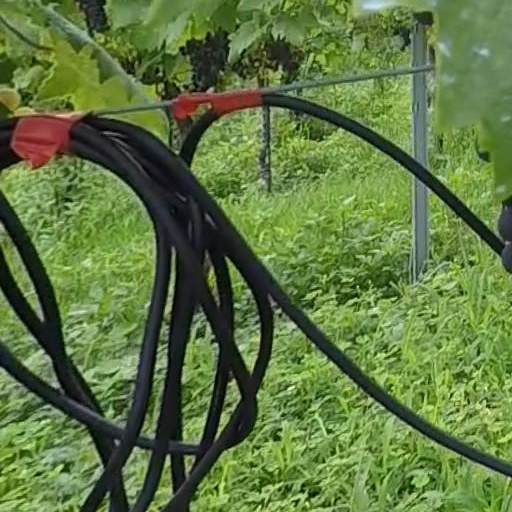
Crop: grape